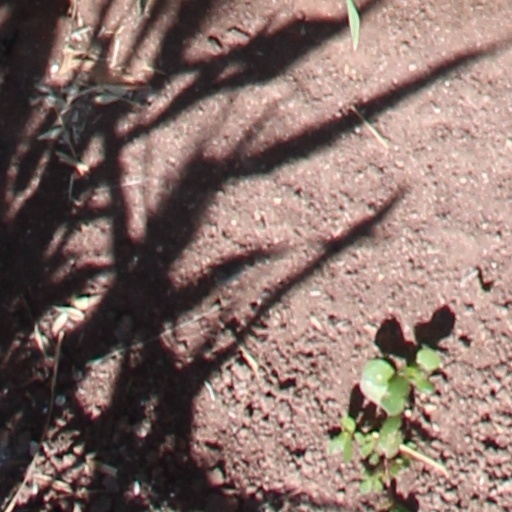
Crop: wheat